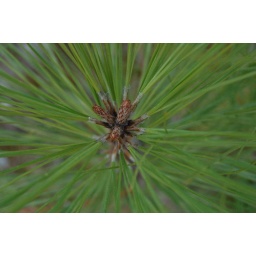
a small pine tree sprouts up in the middle of completely deserted ditch bank